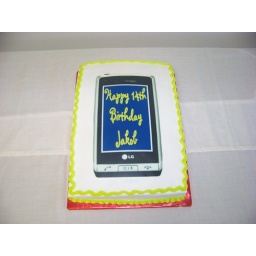
A 1/4 sheet yellow cake covered in white buttercream icing accented with yellow icing topped with a picture of Jakob's new phone